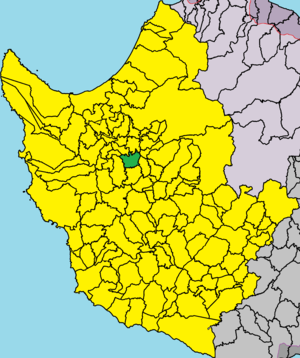
Símou est un village de Chypre de plus de 185 habitants.